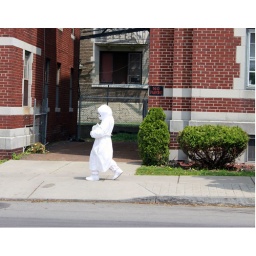
Snapped a shot of the Lady in White while riding my bike downtown. Awesome Buffalo street legend!